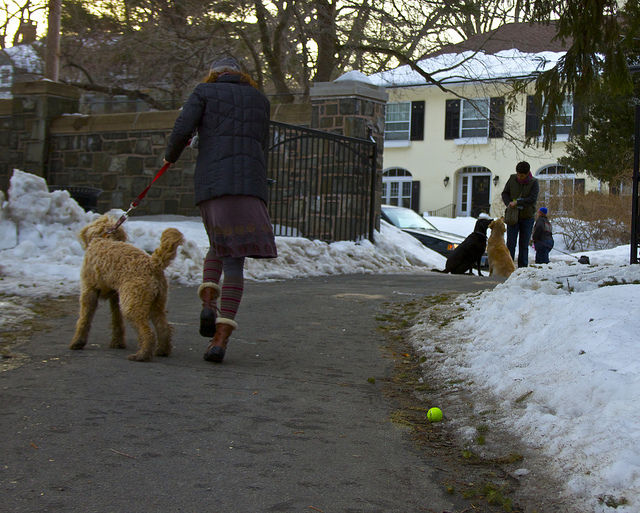
một người phụ nữ đi trên một con đường bằng tuyết với con chó của mình